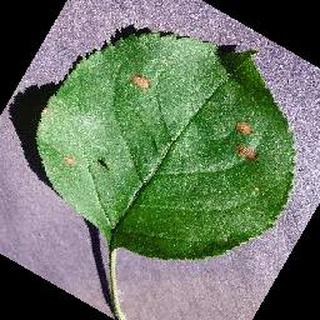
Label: apple_black_rot